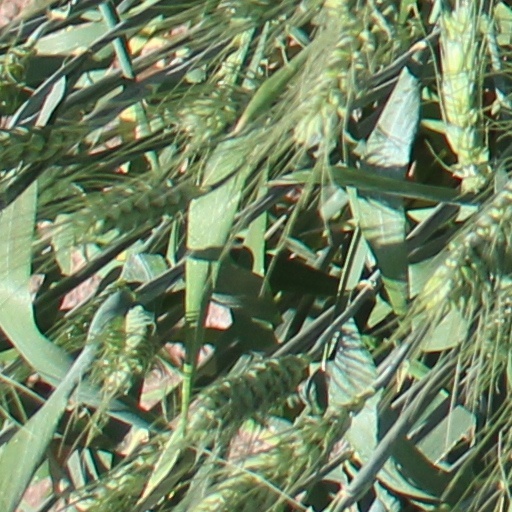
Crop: wheat